Orote Field

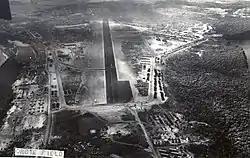
Orote Field in 1945

Orote Field is a former air base in the United States territory of Guam built by the Empire of Japan with Chamorro forced labor during the Japanese occupation of Guam (1941-1944). It is separate from the Marine Corps amphibious airplane base at located at Sumay village that was operational from 1921 to 1931. Following the liberation of Guam in 1944, the U.S. military repaired the field for further use in the Pacific War.